Turkey vulture

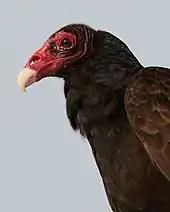
A side view, showing the perforated nostrils

Eggs are generally laid in the nesting site in a protected location such as a cliff, a cave, a rock crevice, a burrow, inside a hollow tree, or in a thicket. There is little or no construction of a nest; eggs are laid on a bare surface. Females generally lay two eggs, but sometimes one and rarely three. The eggs are cream-colored, with brown or lavender spots around their larger end. Both parents incubate, and the young hatch after 30 to 40 days. Chicks are altricial, or helpless at birth. Both adults feed the chicks by regurgitating food for them, and care for them for 10 to 11 weeks. When adults are threatened while nesting, they may flee, or they may regurgitate on the intruder or feign death. If the chicks are threatened in the nest, they defend themselves by hissing and regurgitating. The young fledge at about nine to ten weeks. Family groups remain together until fall.